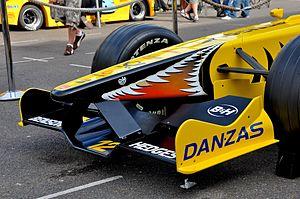
Aileron avant de la Jordan EJ11 exposée au Bury St Edmunds Motorsports Show 2010
La Jordan EJ11 est la monoplace de Formule 1 engagée par l'écurie Jordan Grand Prix lors de la saison 2001 de Formule 1. Elle est pilotée par l'Allemand Heinz-Harald Frentzen, l'Italien Jarno Trulli, le Brésilien Ricardo Zonta et le Français Jean Alesi.